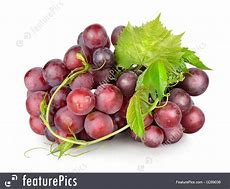
Label: Grapes